GoboLinux

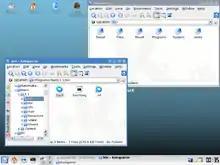
Screenshot of the File hierarchy

like most Unix-like systems, each program in a GoboLinux system has its own subdirectory tree, where all of its files (including settings specific for that program) may be found. Thus, a program "Foo" has all of its specific files and libraries in codice_1, under the corresponding version of this program at hand. For example, the commonly known GCC compiler suite version 8.1.0, would reside under the directory codice_2.